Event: Nepal Earthquake
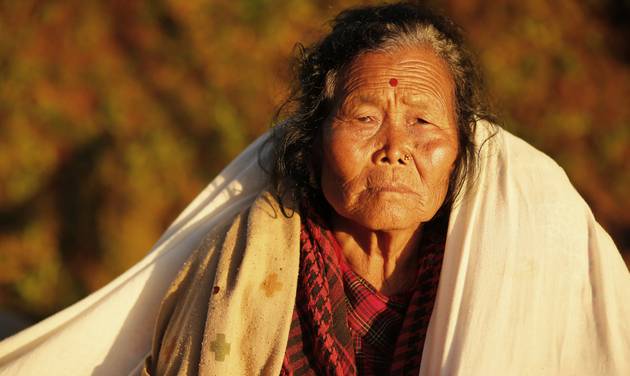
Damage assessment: no_damage